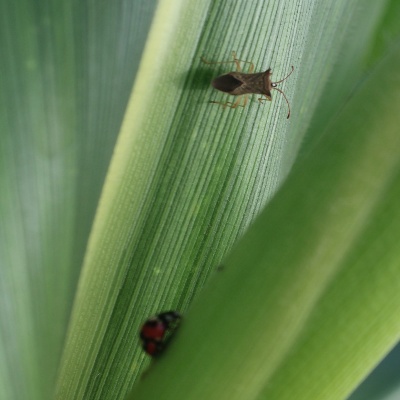
Crop: Maize
Condition: leaf beetle